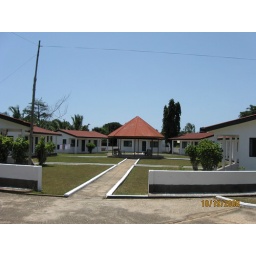
This is our Hostel complex. Each building holds 2 students in two separate rooms sharing 1 bathroom between them.